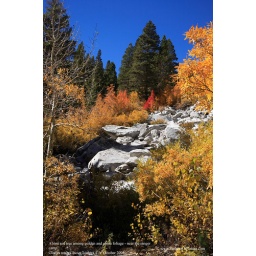
A lone red tree among golden and green foliage - near the ranger camp